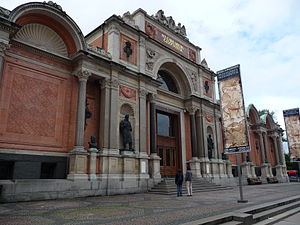
Ny Carlsberg Glyptotek / Bygningen / Dahlerups Bygning
Forsiden af Dahlerup bygningen
Glyptoteket er et museum.